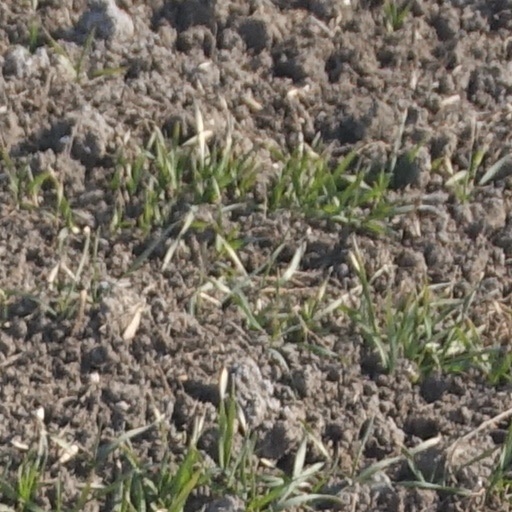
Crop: wheat